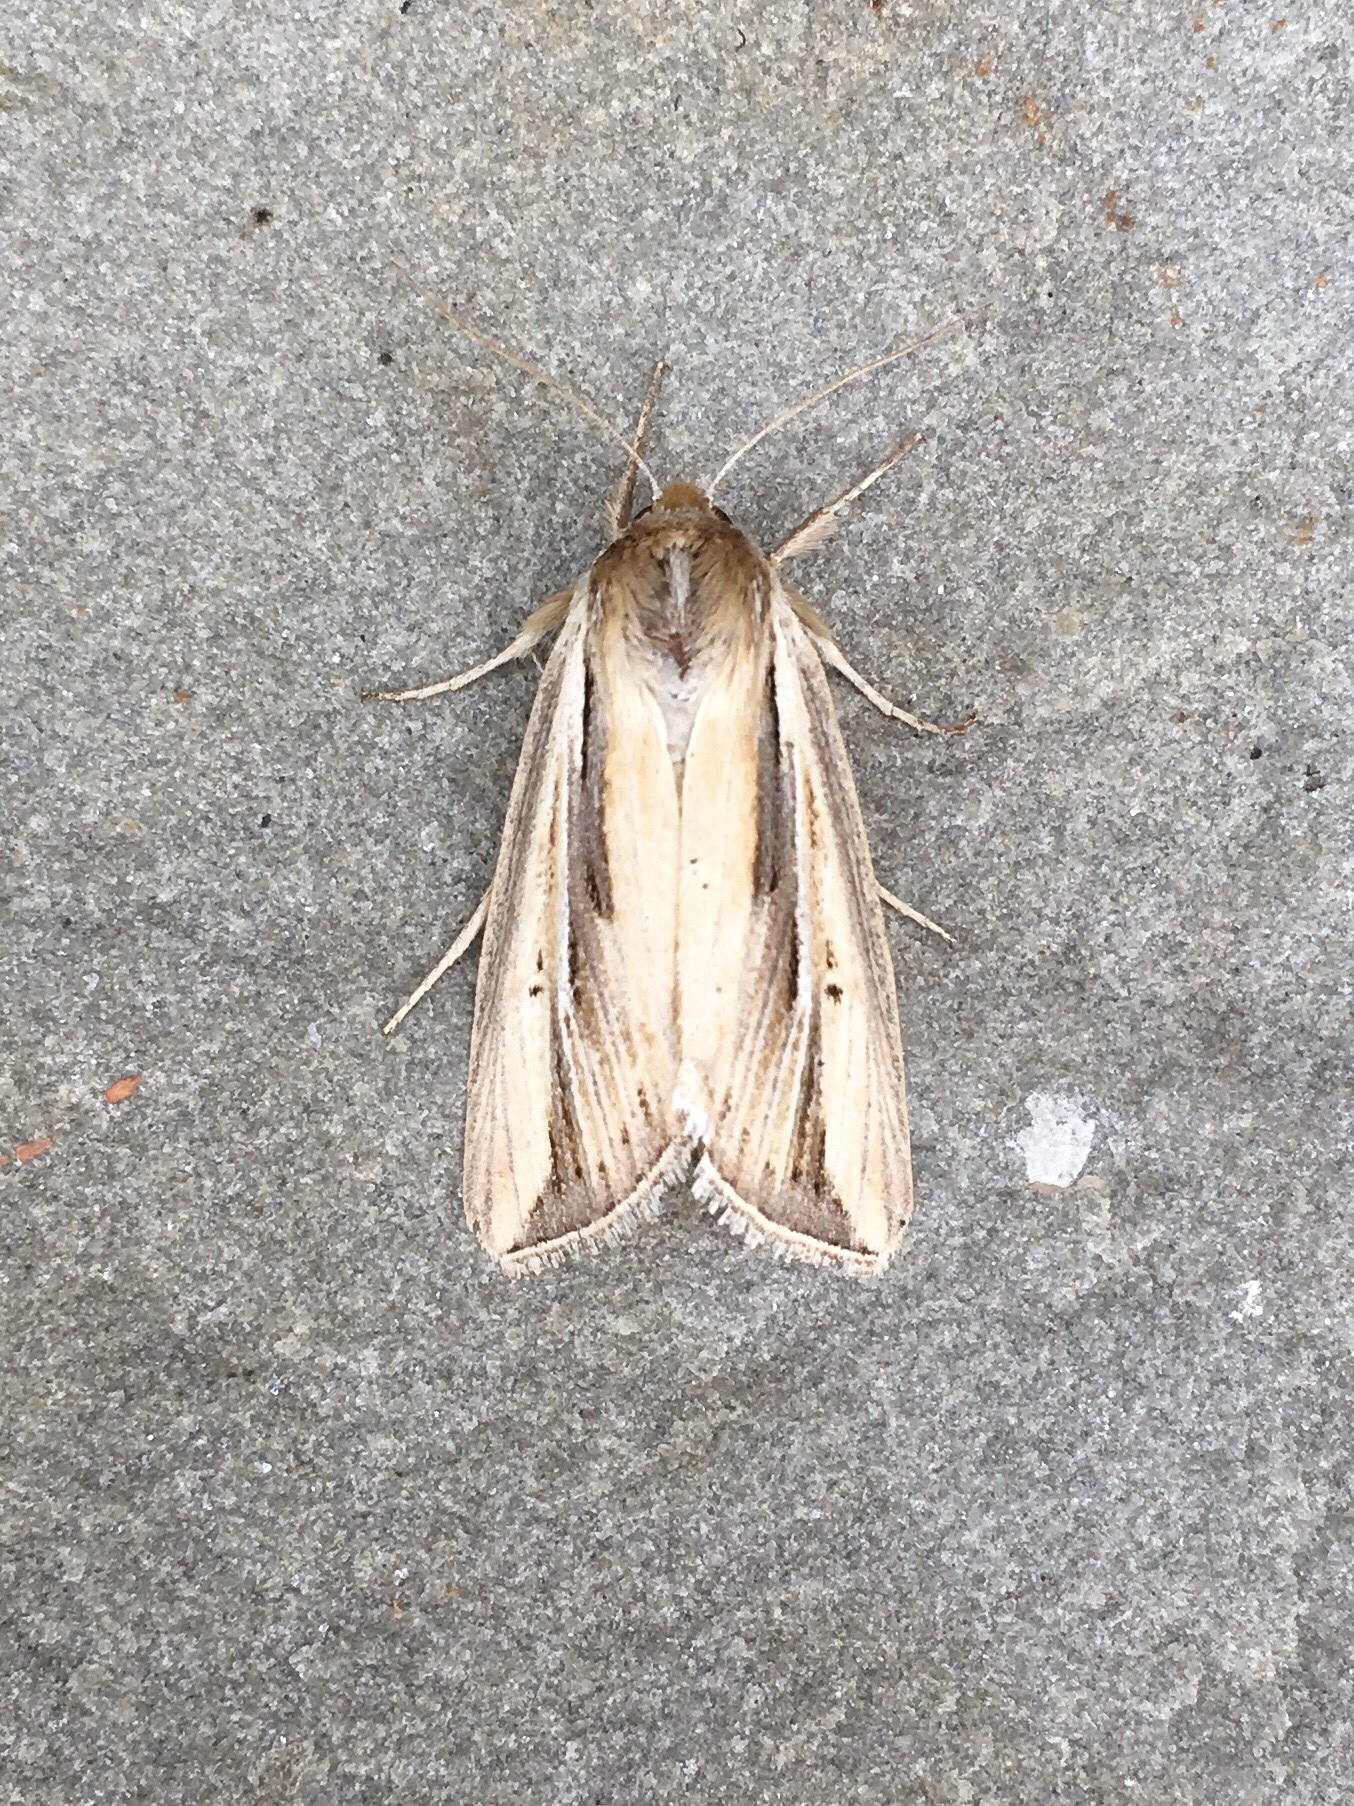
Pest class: wheathead_armyworm_Dargida_diffusa